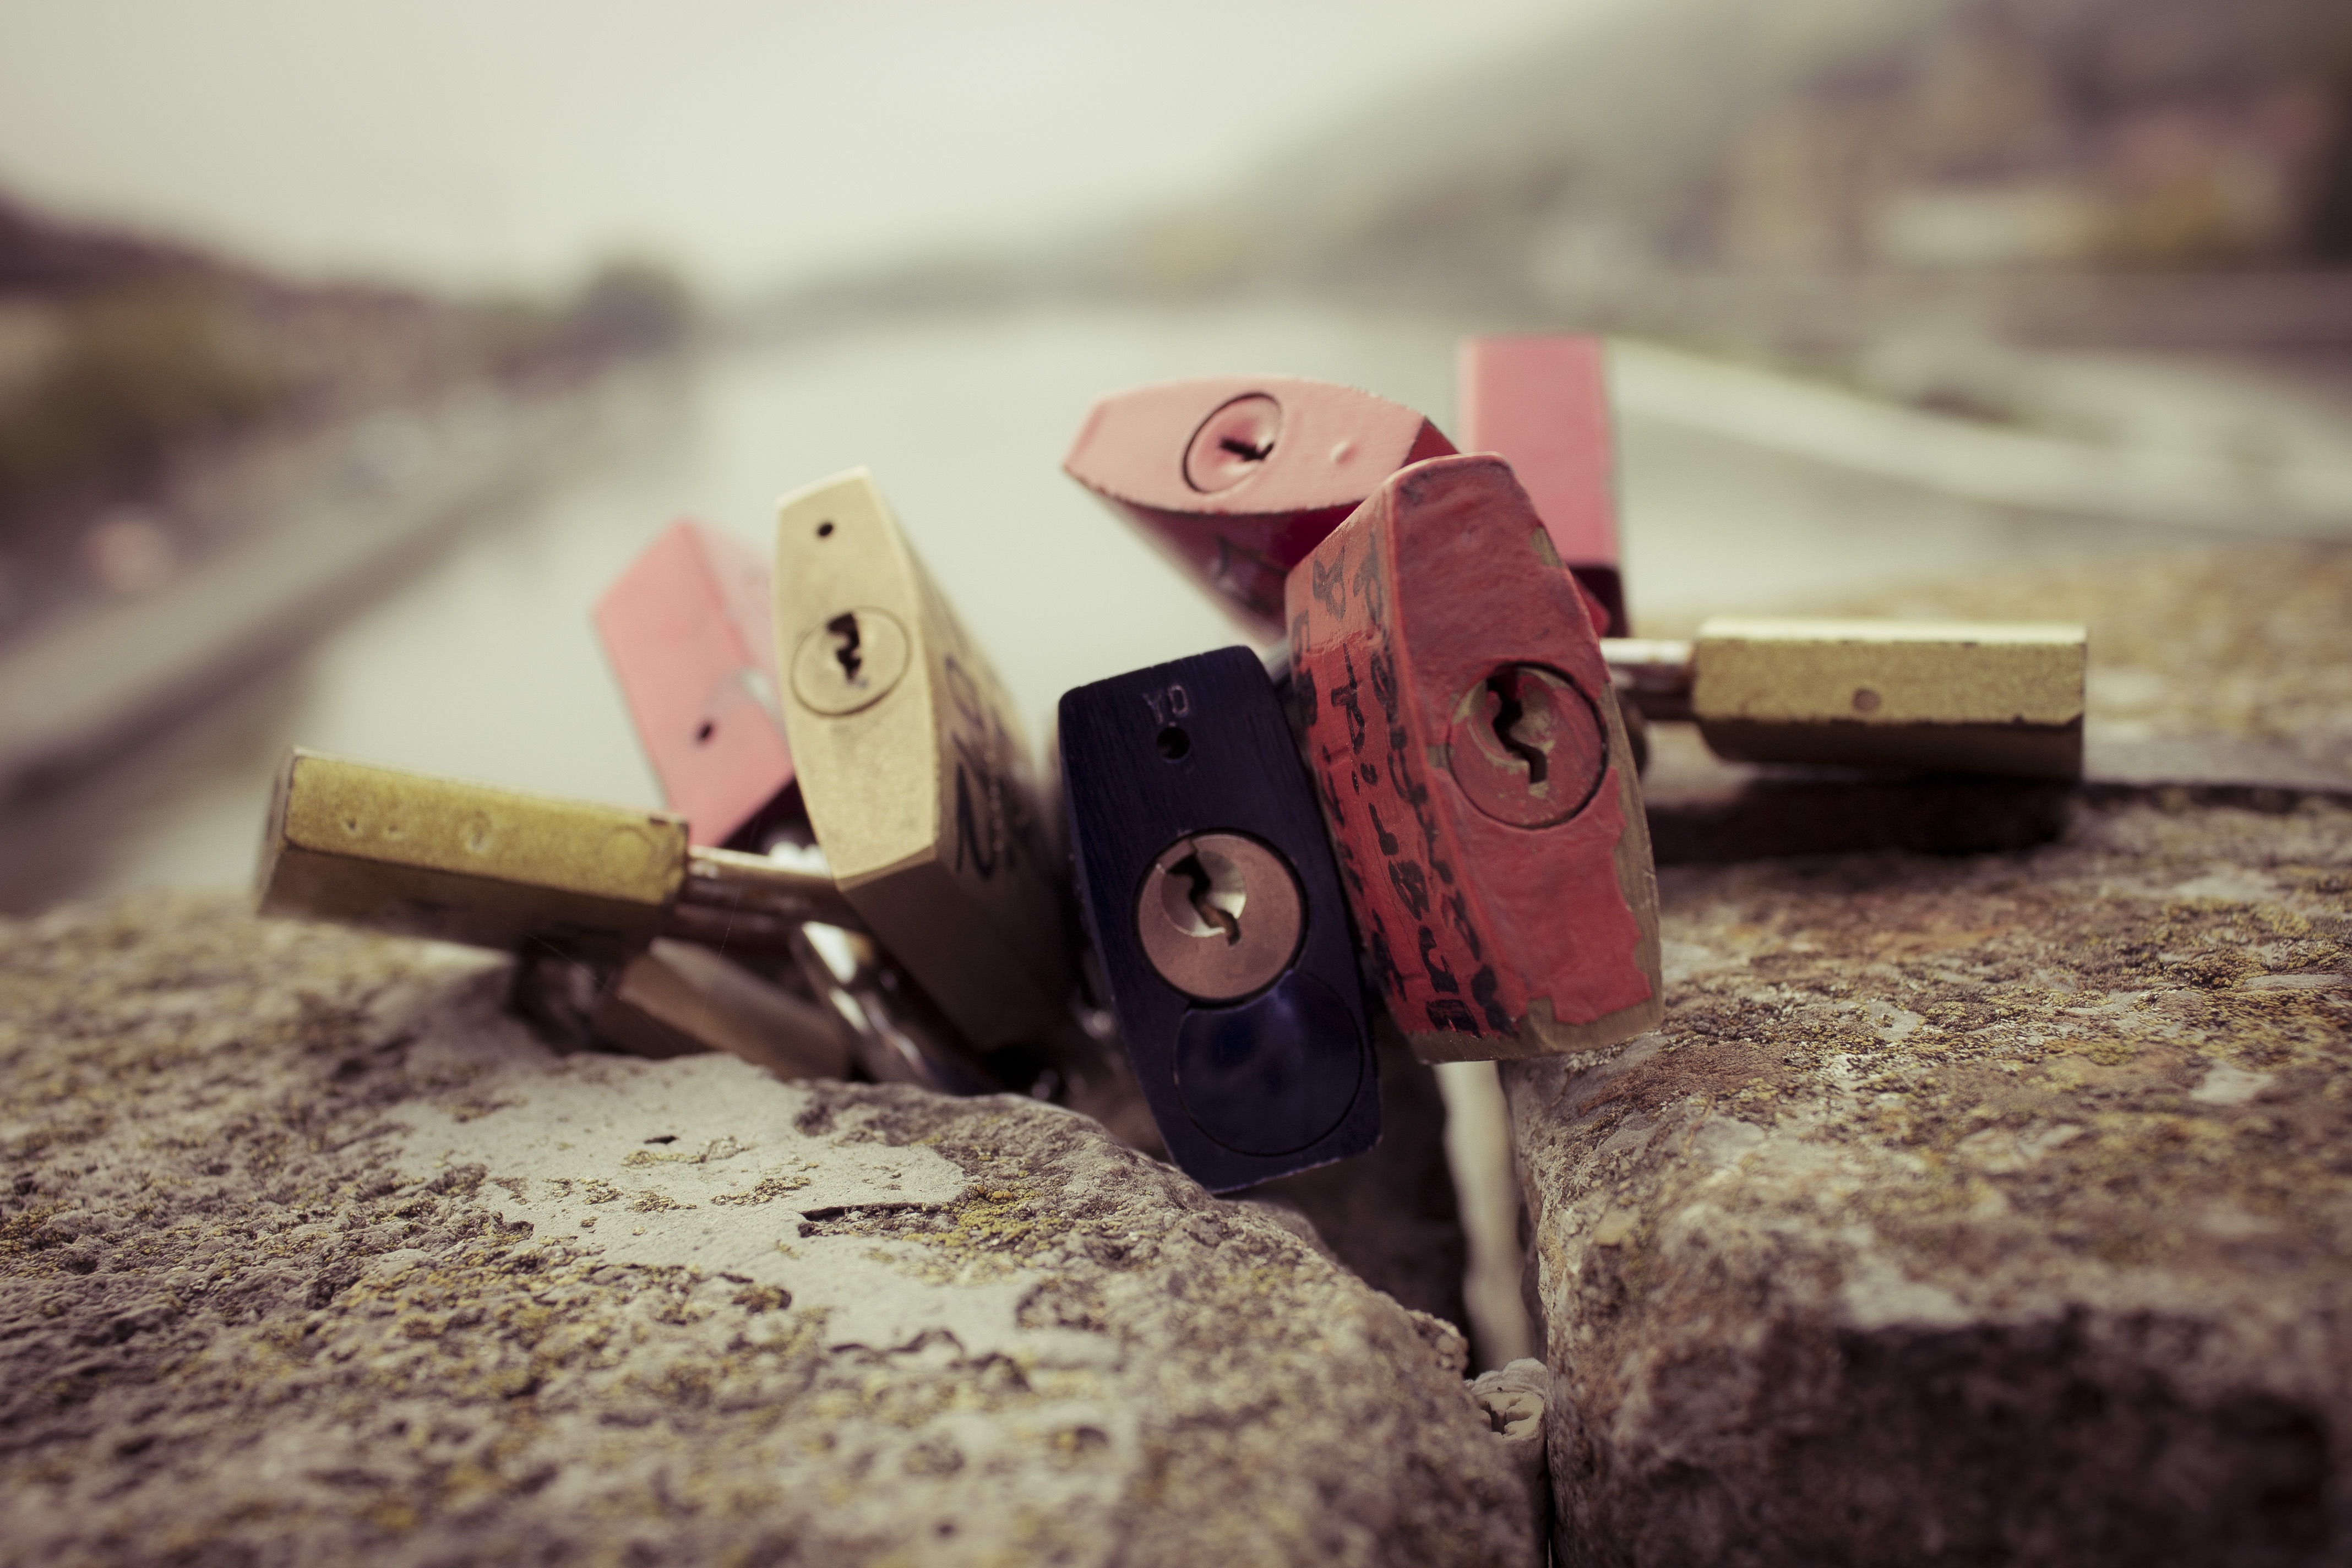
hand, wood, red, padlock, close up, shape, macro photography, padlocks, love castle, love locks